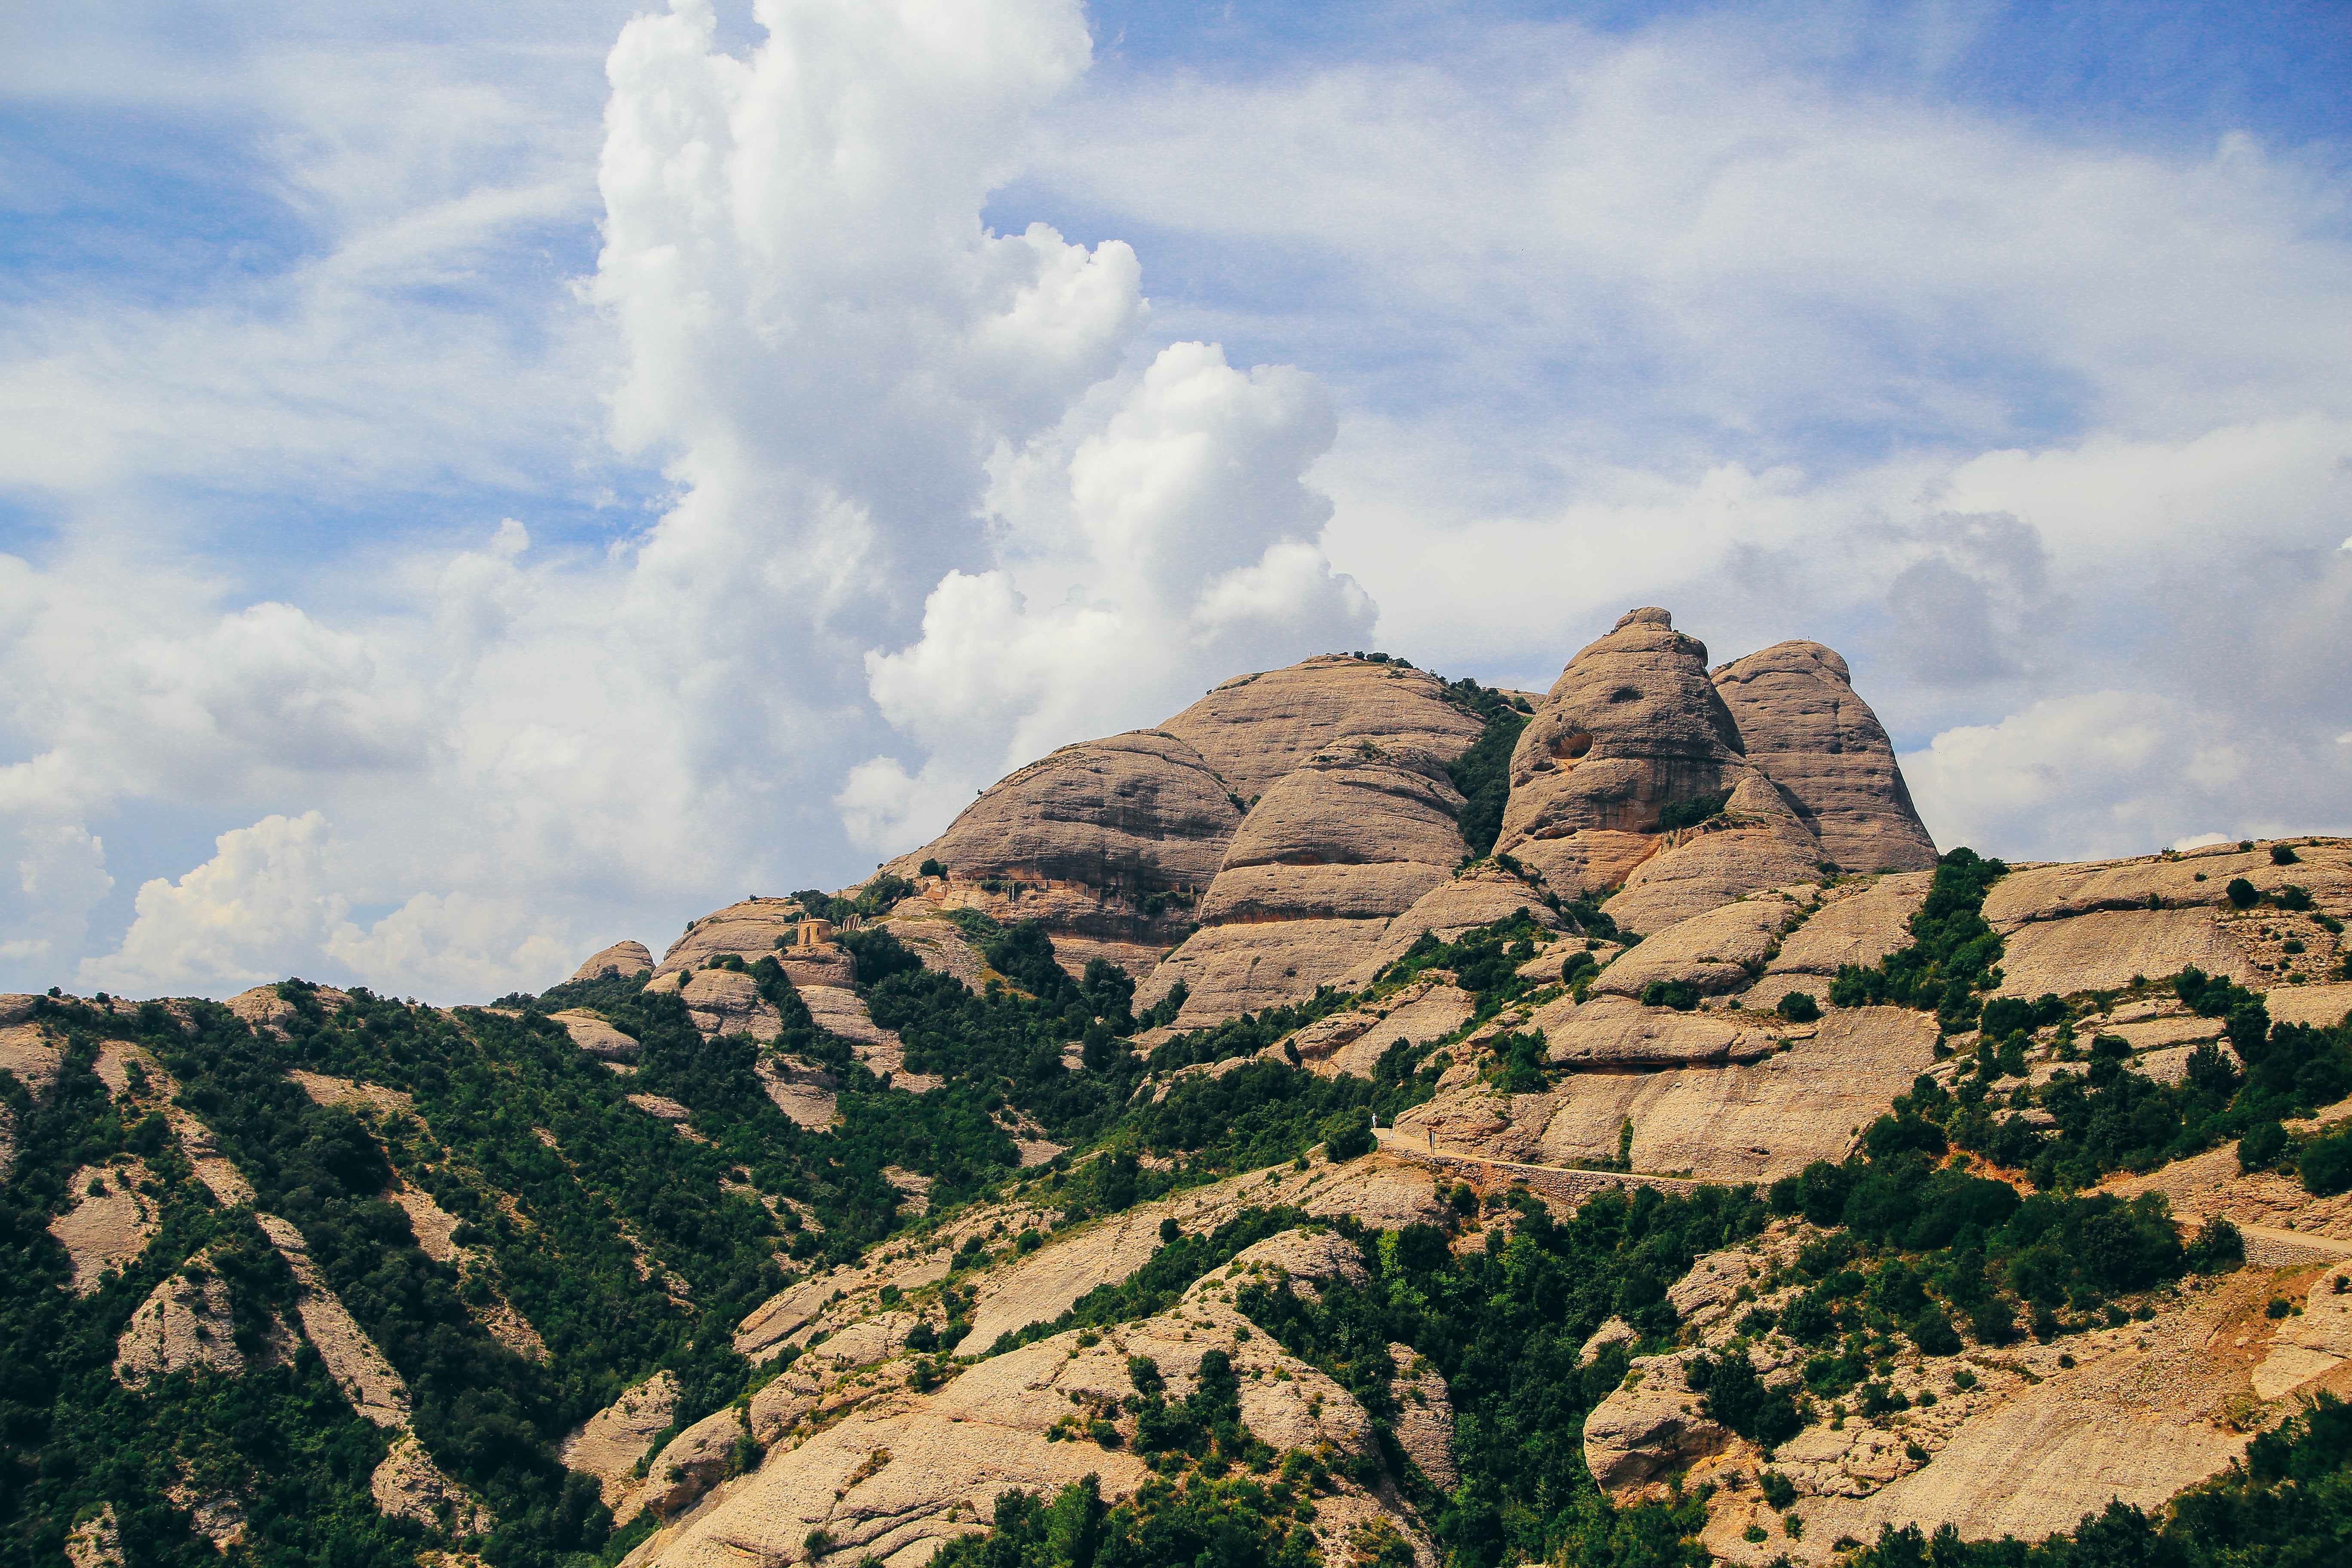
landscape, nature, rock, wilderness, mountain, cloud, sky, hill, valley, mountain range, national park, ridge, geology, badlands, plateau, ecosystem, landform, geographical feature, mountainous landforms